Giuseppe Panzi

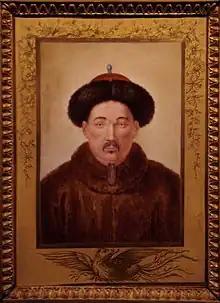
The Qianlong Emperor, by Charles-Eloi Asselin (1743-1805) after Giuseppe Panzi. Louvre Museum.

Giuseppe Panzi (潘廷章、1734–before 1812) was a Jesuit painter of the 18th and early 19th century, who worked in the service of the Qianlong Emperor of China. He was the last of the Western painters who worked for the Qianlong Emperor, together with Father Louis Antoine de Poirot (1735–1813). Giuseppe Panzi arrived in Beijing in 1773, where the two painters replaced the more famous Giuseppe Castiglione and Jean-Denis Attiret.